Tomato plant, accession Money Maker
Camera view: horizontal (90 deg, fisheye); turntable rotation: 270 degrees
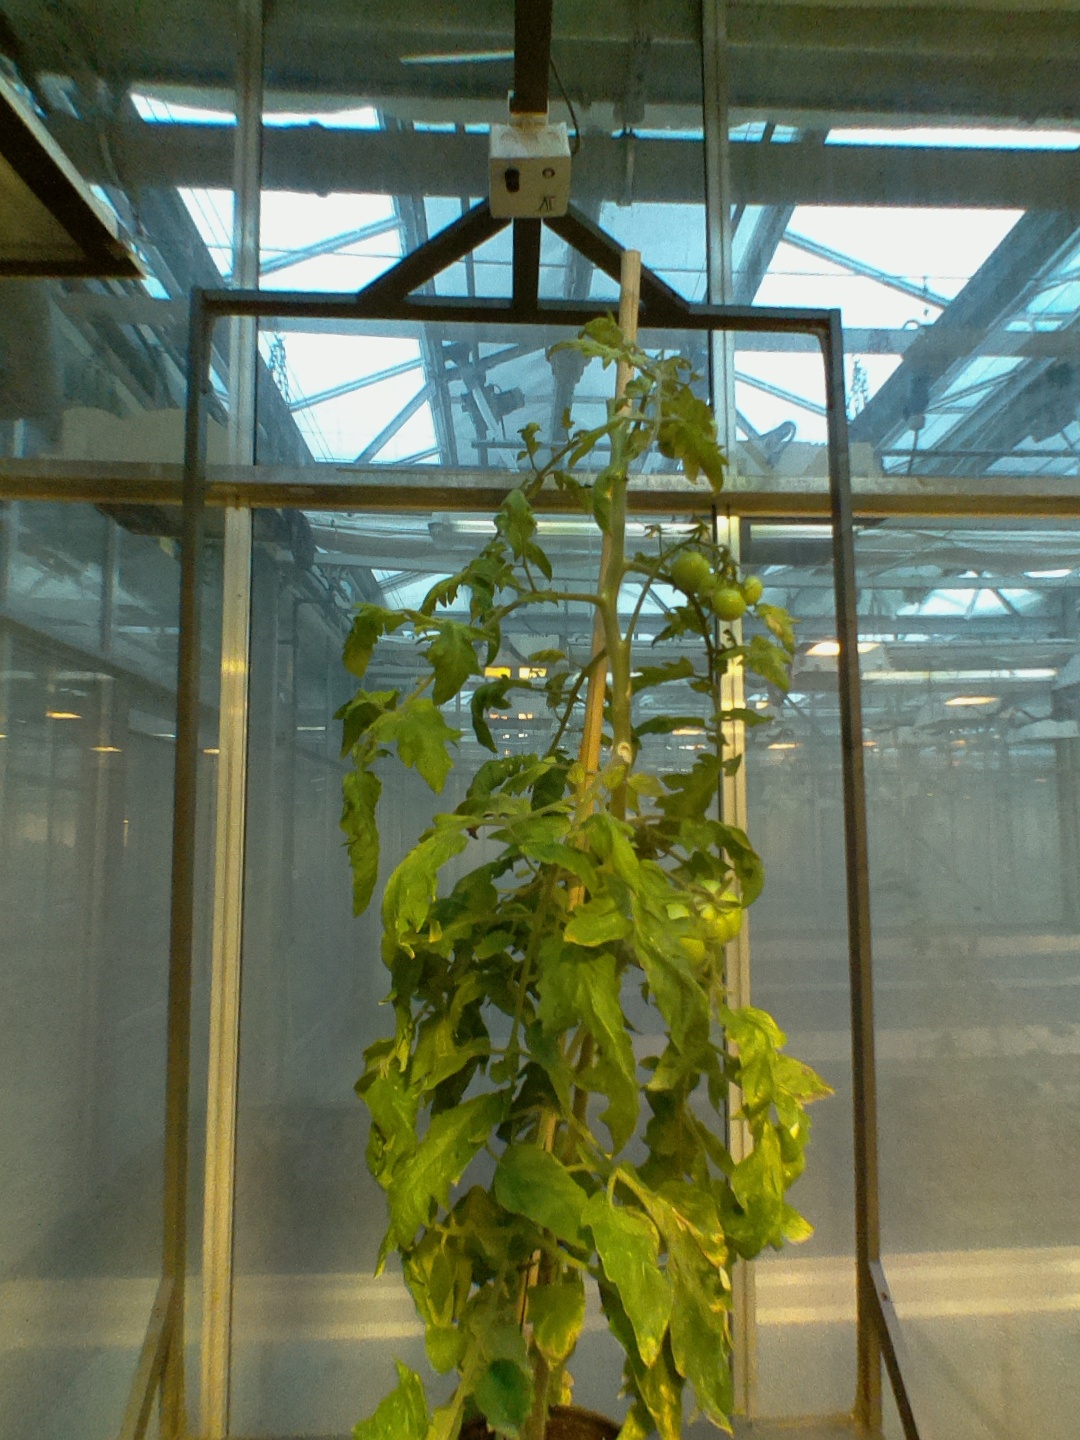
BBCH growth stage 79: 90% -100% of final fruit size